Frankfurt Christmas Market

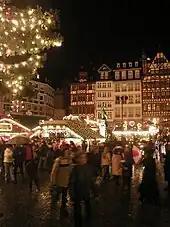
View of the market crowds at night in the main square of Römerberg

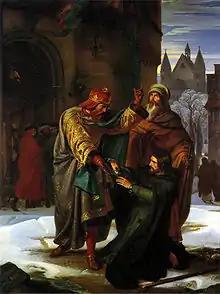
The historical depiction of the Reconciliation of Otto the Great with his brother Henry during the Christmas of 941, with the exposure of Saint Leonard's Church in the background (which was built not until 1220) to serve the clarification of the locality

The Frankfurt Christmas Market (German: "Frankfurter Weihnachtsmarkt") is one of the oldest Christmas markets (also known as "Weihnachtsmärkte") in Germany with origins that date back to 1393. It is an annual outdoor Christmas market held in central Frankfurt, Hesse, Germany. The market is open during the period of Advent (from late November and continues until just before Christmas on 22 December). It is visited by approximately three million visitors each year.